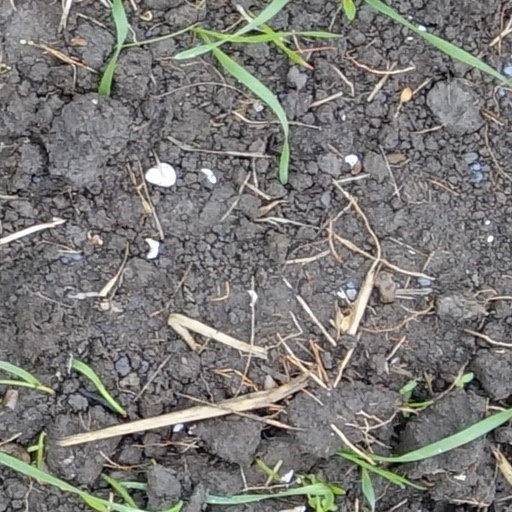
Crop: wheat